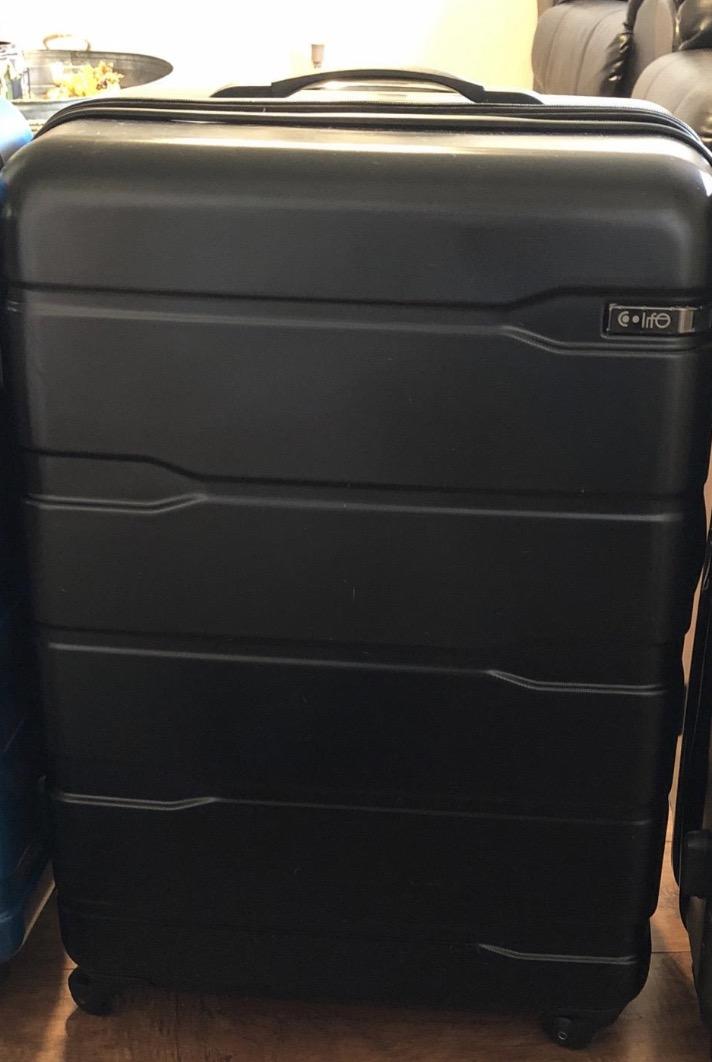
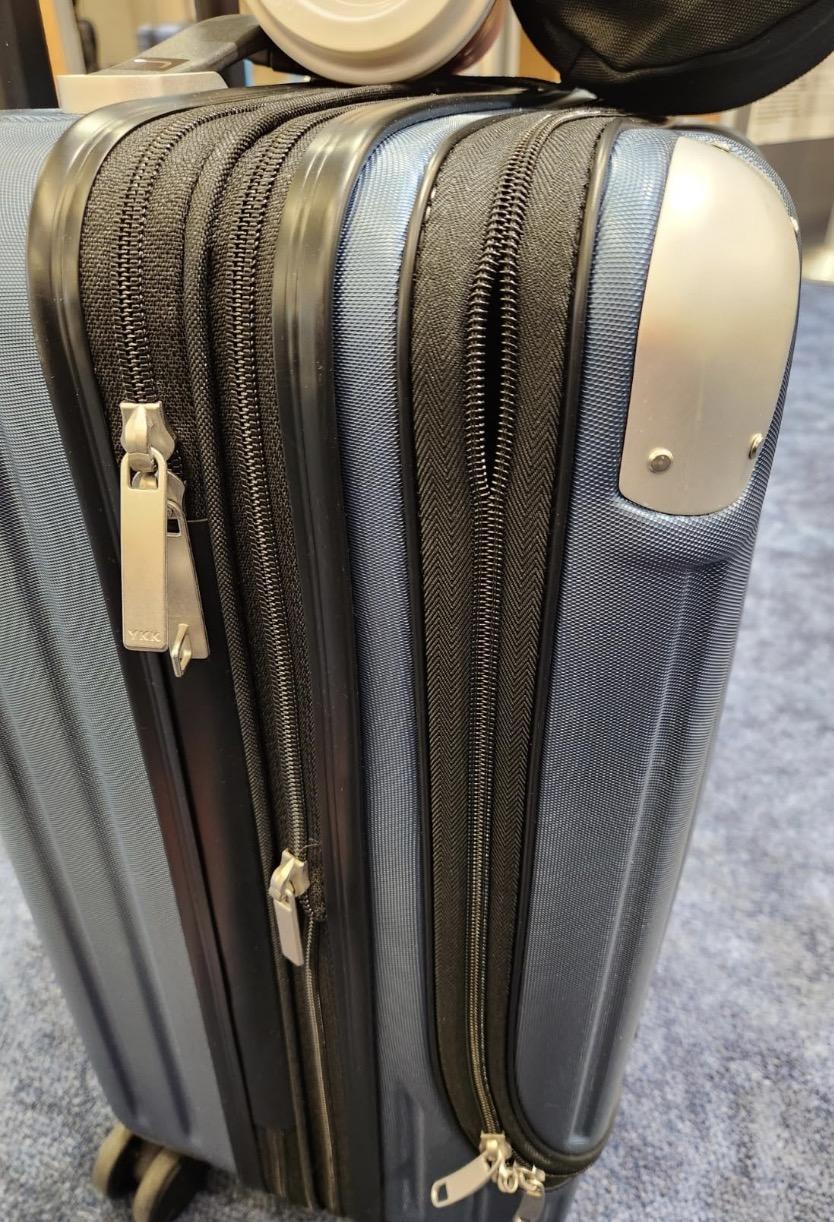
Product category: items_tea
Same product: no